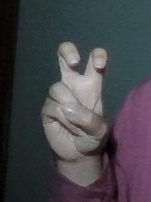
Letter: toot